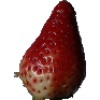
Label: Strawberry 1